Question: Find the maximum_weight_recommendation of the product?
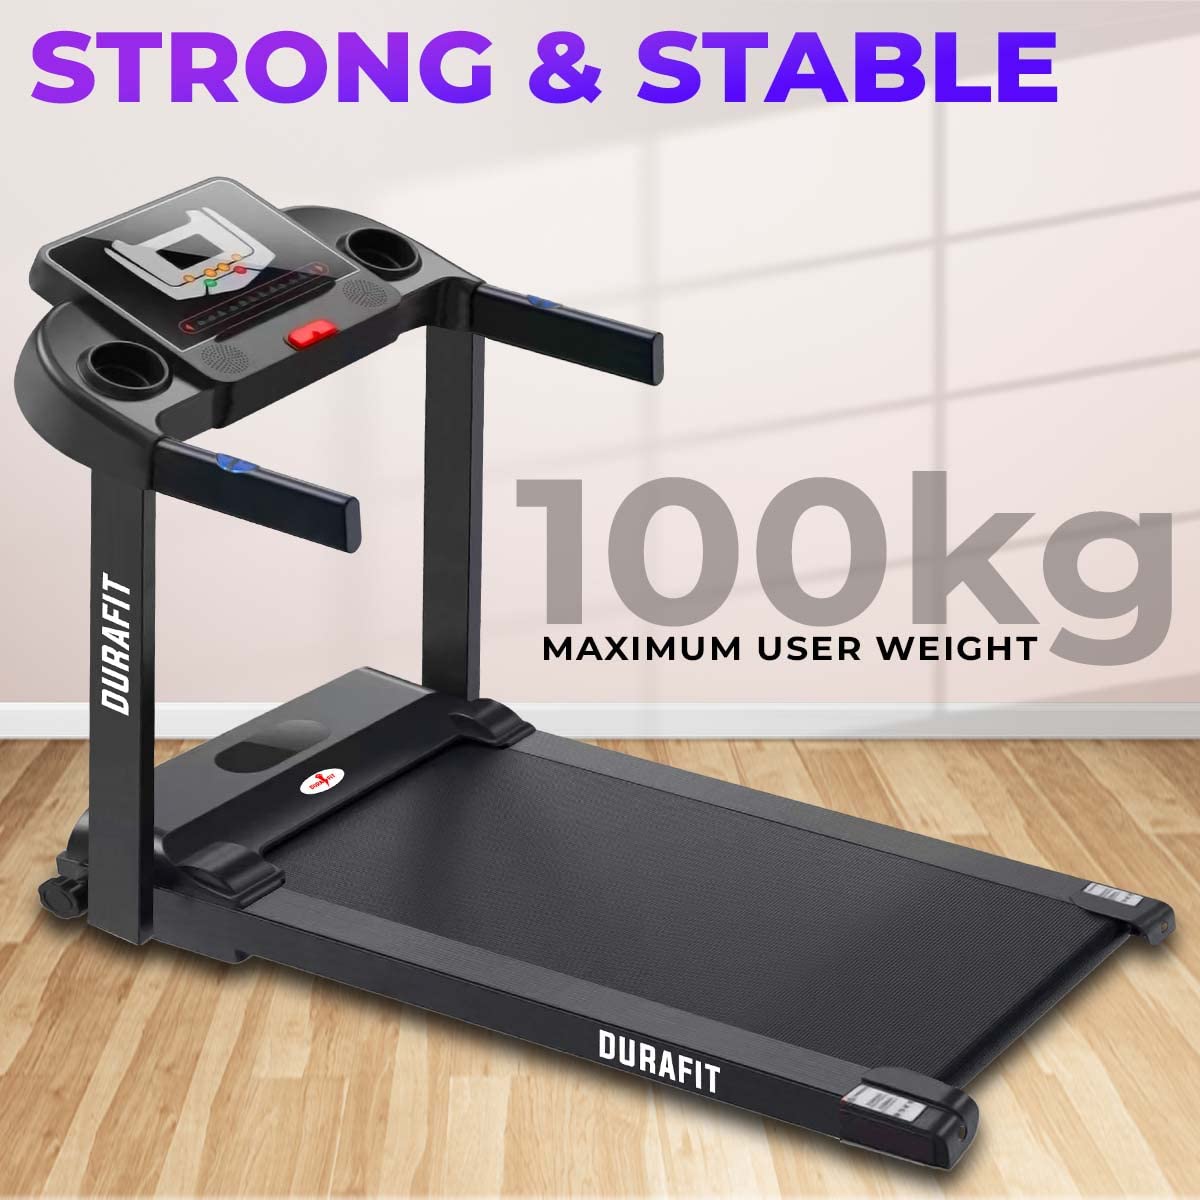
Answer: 100 kilogram